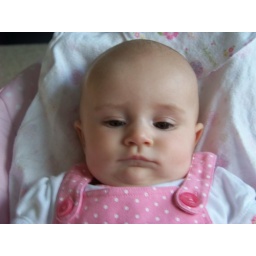
looking cute in a pink dress